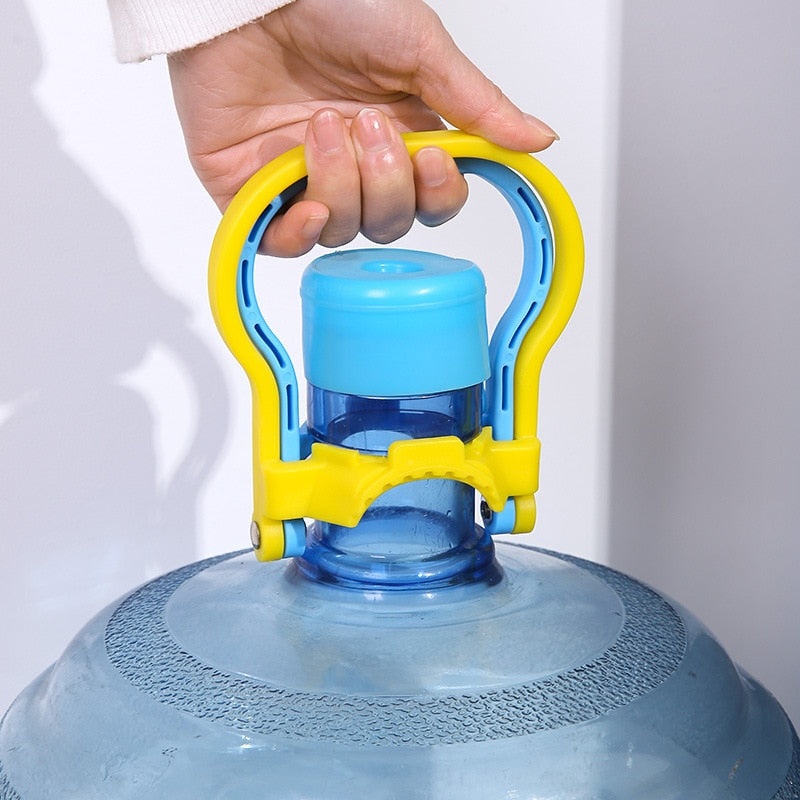
Water Bucket Handle
Brand: Nova Gadget Store
Category: Hardware > Plumbing > Water Dispensing & Filtration > Water Dispensers